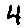
Label: 4